List of women's Olympic water polo tournament records and statistics

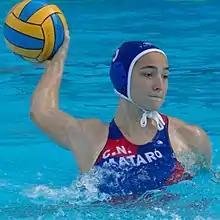
Roser Tarragó of Spain is one of three female players to score seven goals in an Olympic match.

The following table is pre-sorted by date of the match (in ascending order), name of the player (in ascending order), respectively. Last updated: 1 April 2021.